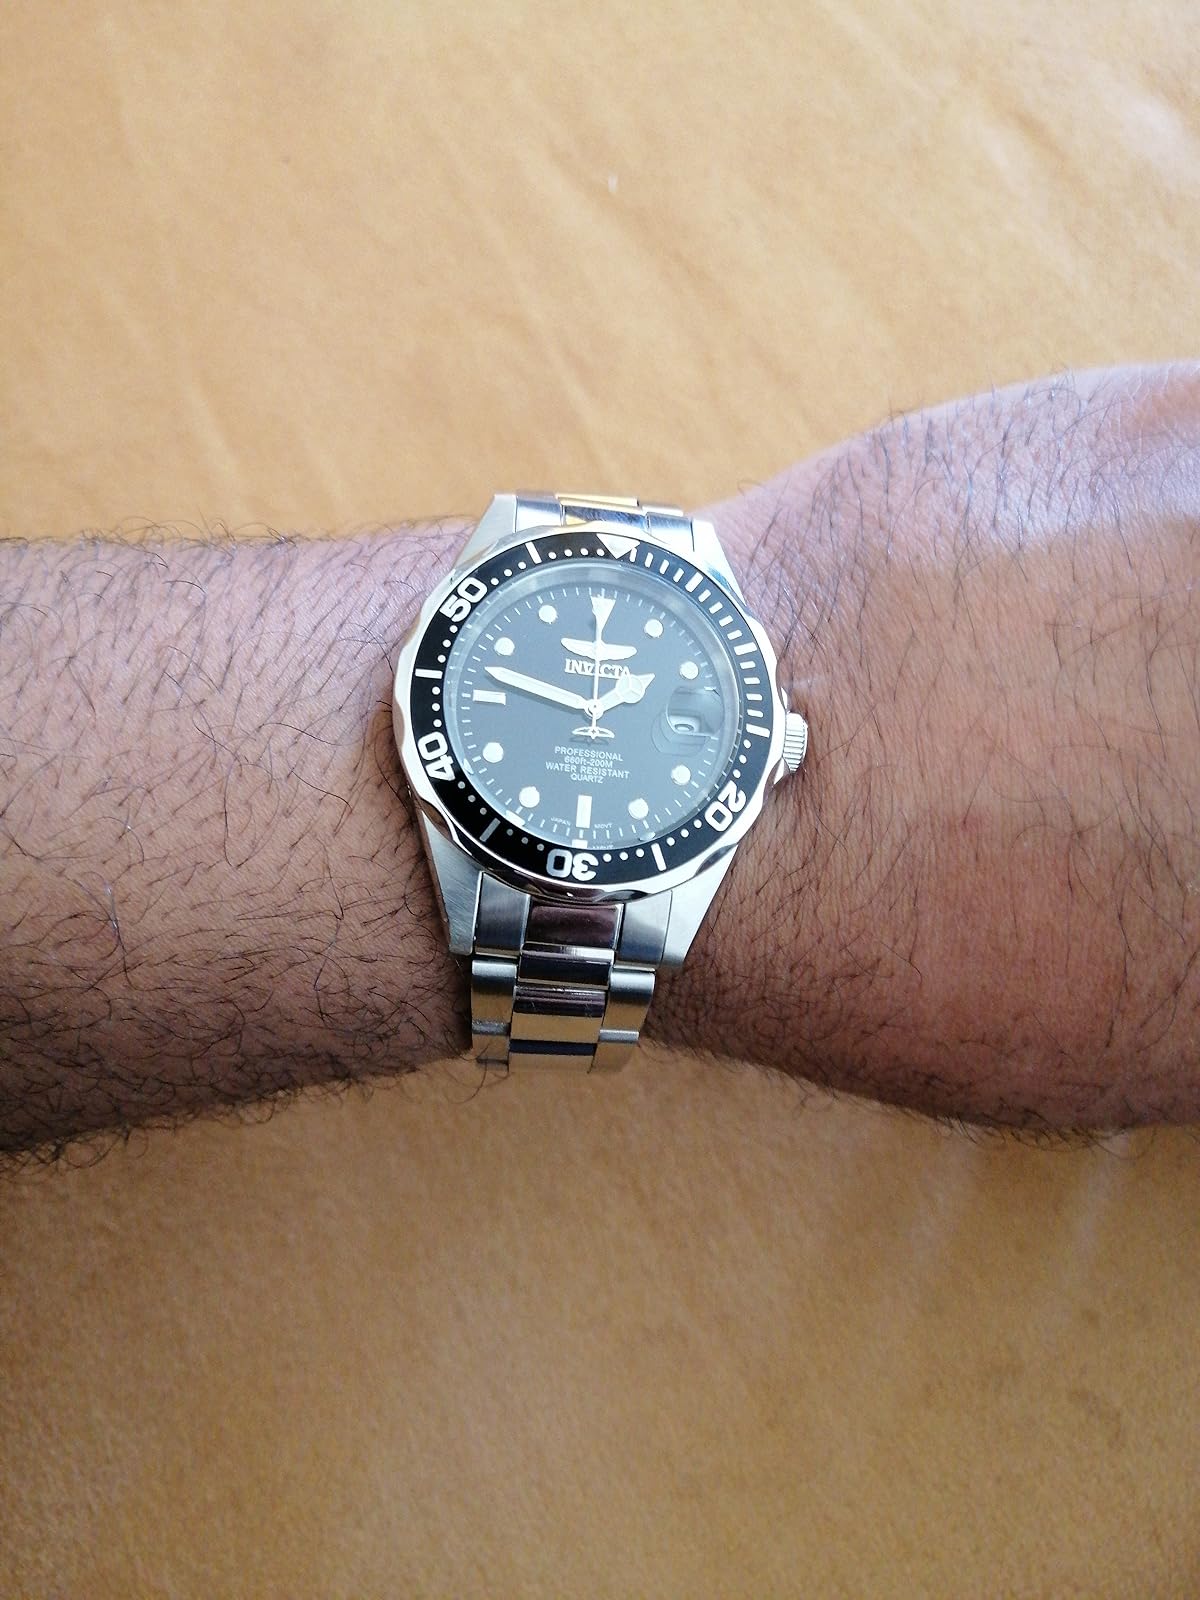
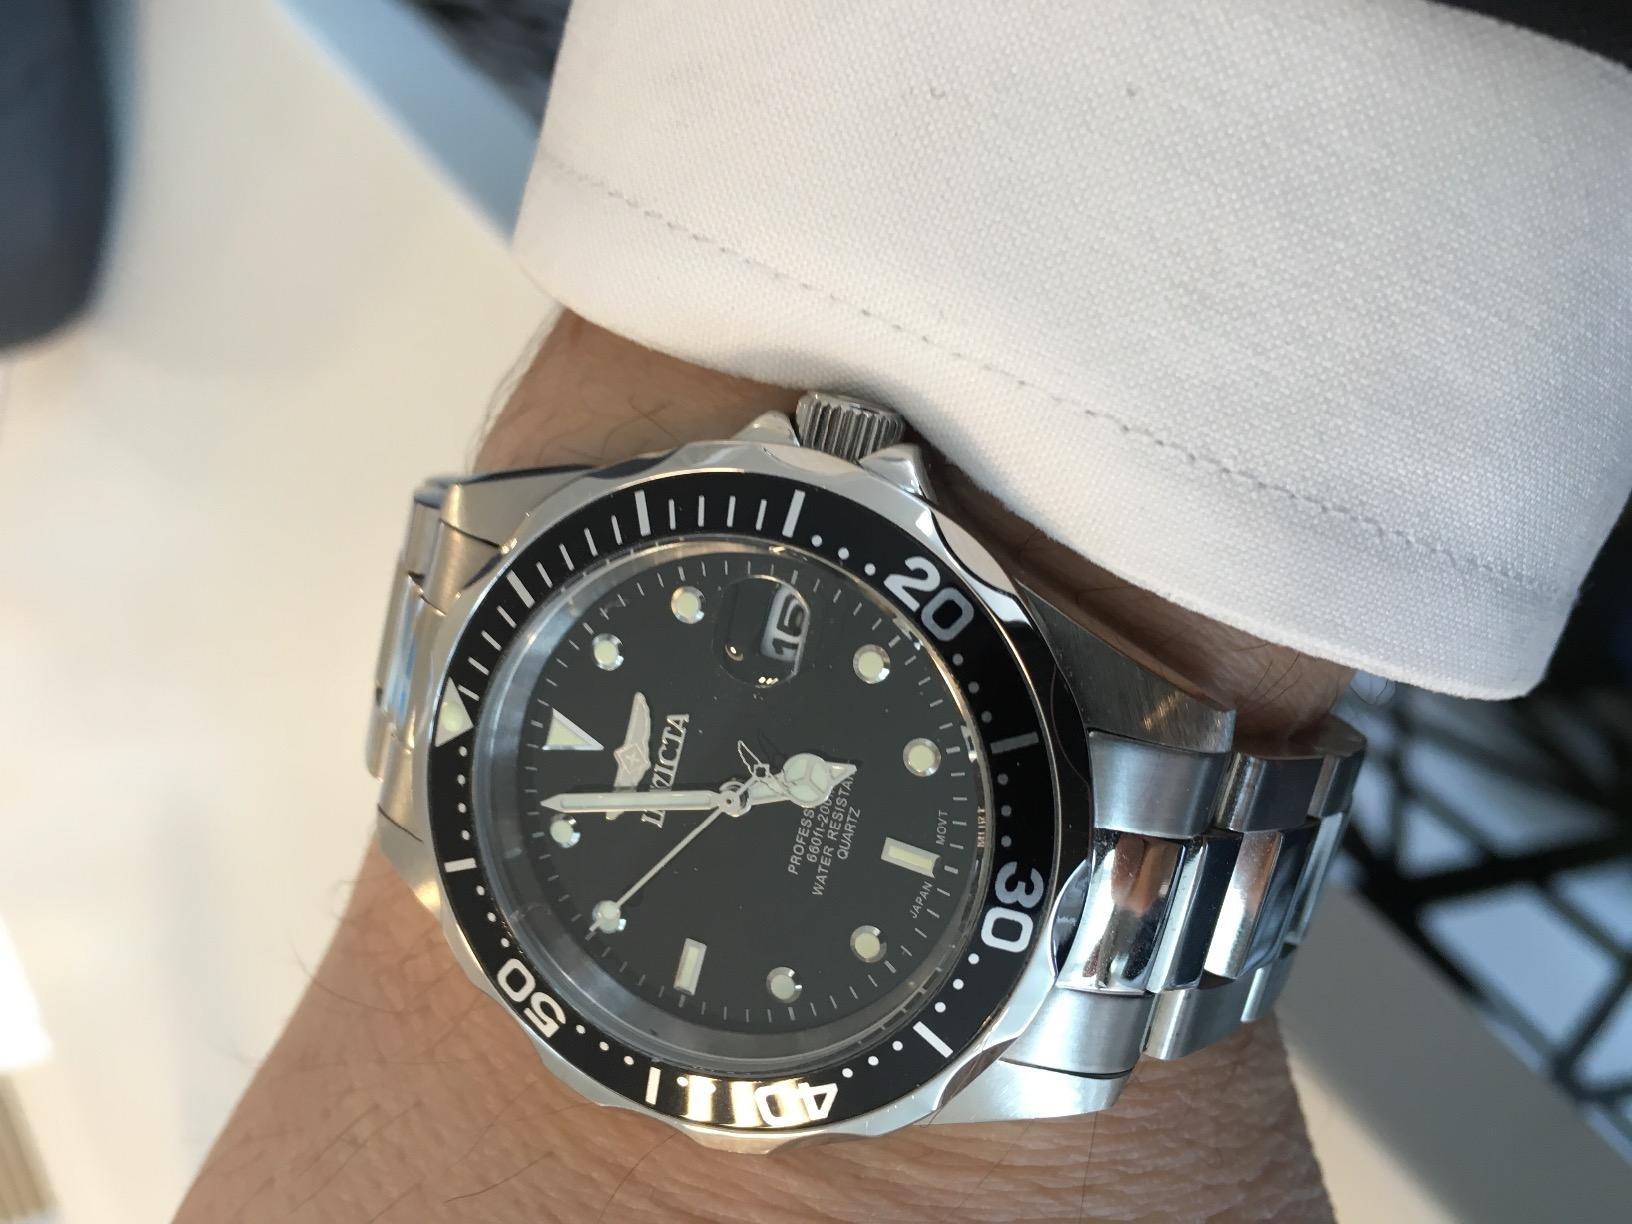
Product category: accessories_watch
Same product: yes